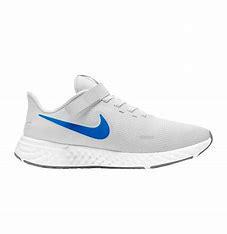
Brand: Nike
Model: Revolution 5 Flyease